Nine Bachelors

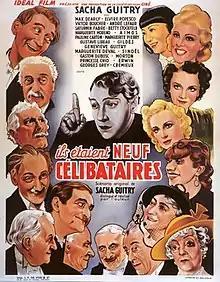

Nine Bachelors (French: Ils étaient neuf célibataires) is a 1939 French comedy film directed by Sacha Guitry and starring Guitry, Max Dearly and Elvire Popesco.